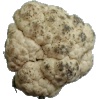
Label: cauliflower